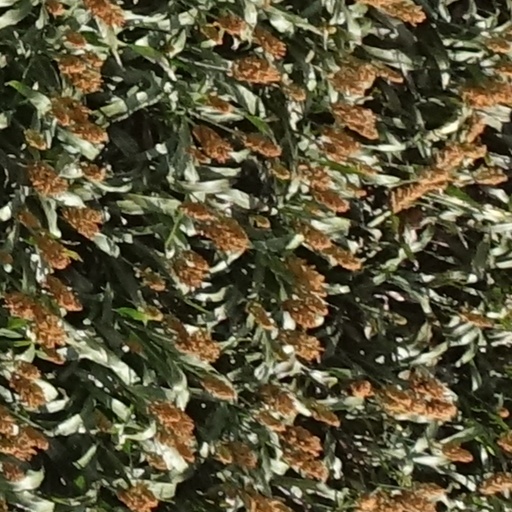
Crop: sorghum